May Day in Kreuzberg

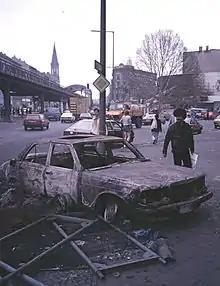
Skalitzer Straße with the burnt-out Bolle supermarket, May 2, 1987

The traditional street festival was peaceful at first, but the mood among the leftists was damaged by the search of the census boycott campaign office. In addition, the police had also initiated anti-rioting operations against the Affected Block at the 1 May demonstration of the German Trade Union Confederation. This led to the block leaving the German Trade Union Confederation demonstration under protest and joining the street festival.